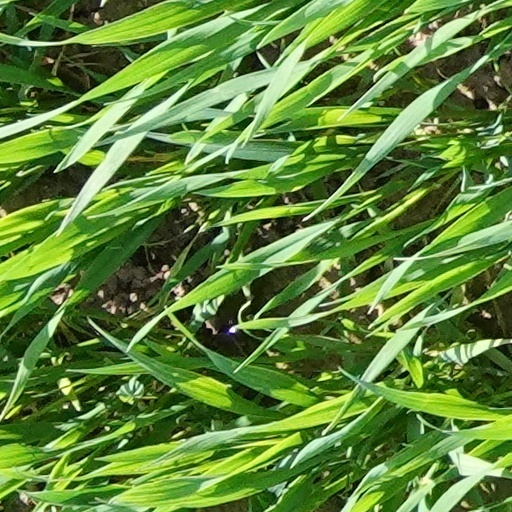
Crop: wheat